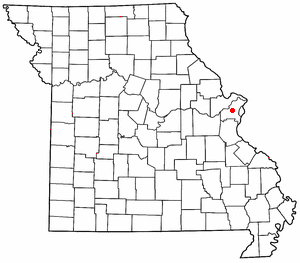
Creve Coeur (Missouri)
Creve Coeurs beliggenhed i Missouri
Creve Coeur er en amerikansk by i Saint Louis County, i staten Missouri. I 2000 havde byen et indbyggertal på 16.500.